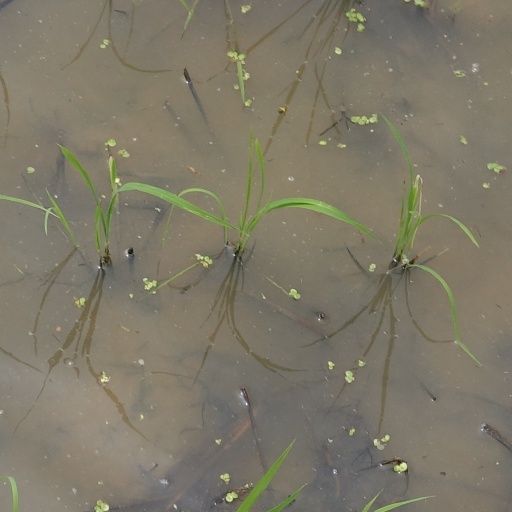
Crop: rice